Austro-Hungarian fortifications on the Italian border

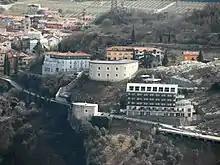
Nago roadblock

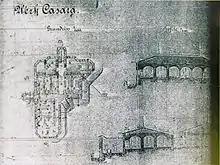
Plan of Casara works

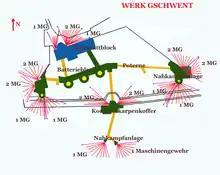
Plan showing the cover of fire from Gschwent

Border section 3 - Lardaro Barrier: south of the Adamello-Presanella group, (1860-1861), Danzolino (1860 to 1862), (1890 to 1894), Revegler (1860-1862) and (1911-1915). The Lardaro lock secured the Giudicarie to the north and the confluence of the Valdaone to the east. This covered the rear of the Riva fortress and the flank of Trento.